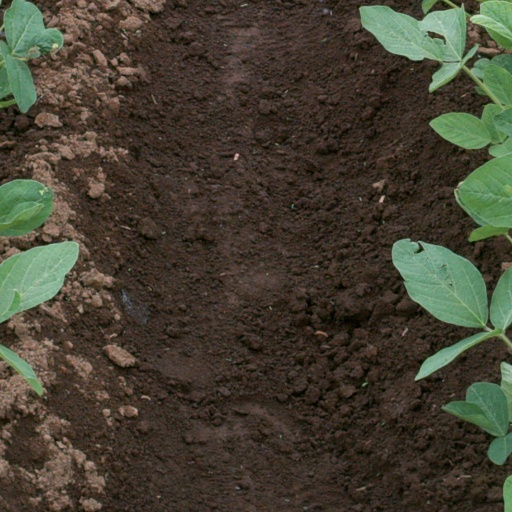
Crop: soybean